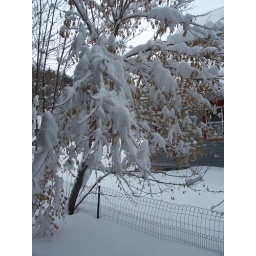
That bottom cross-piece of the fence is about 12 inches above the ground